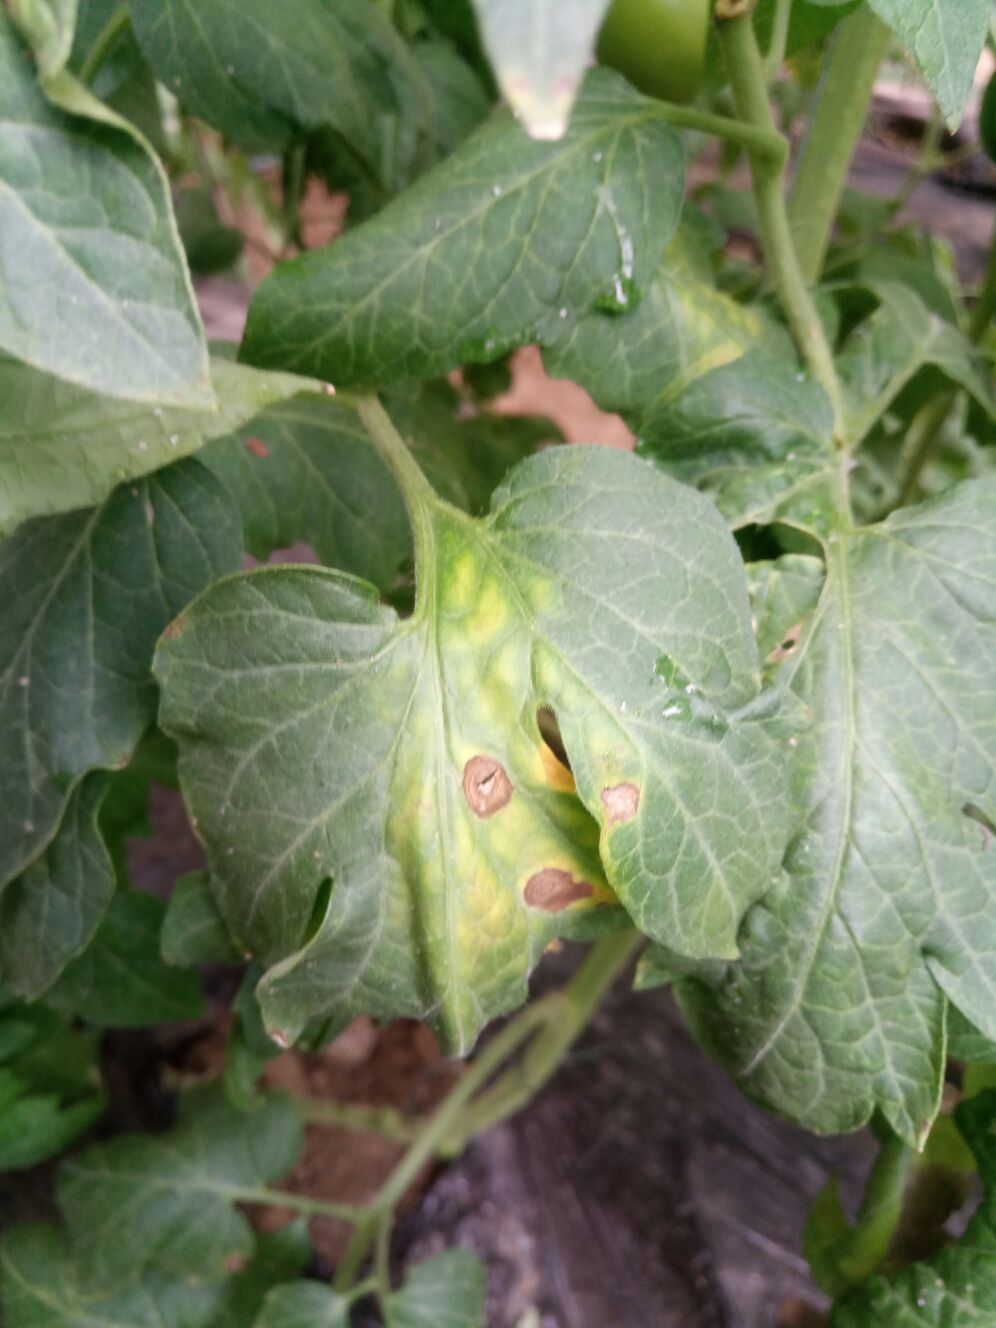
Plant: Tomato
Disease: tomato early blight